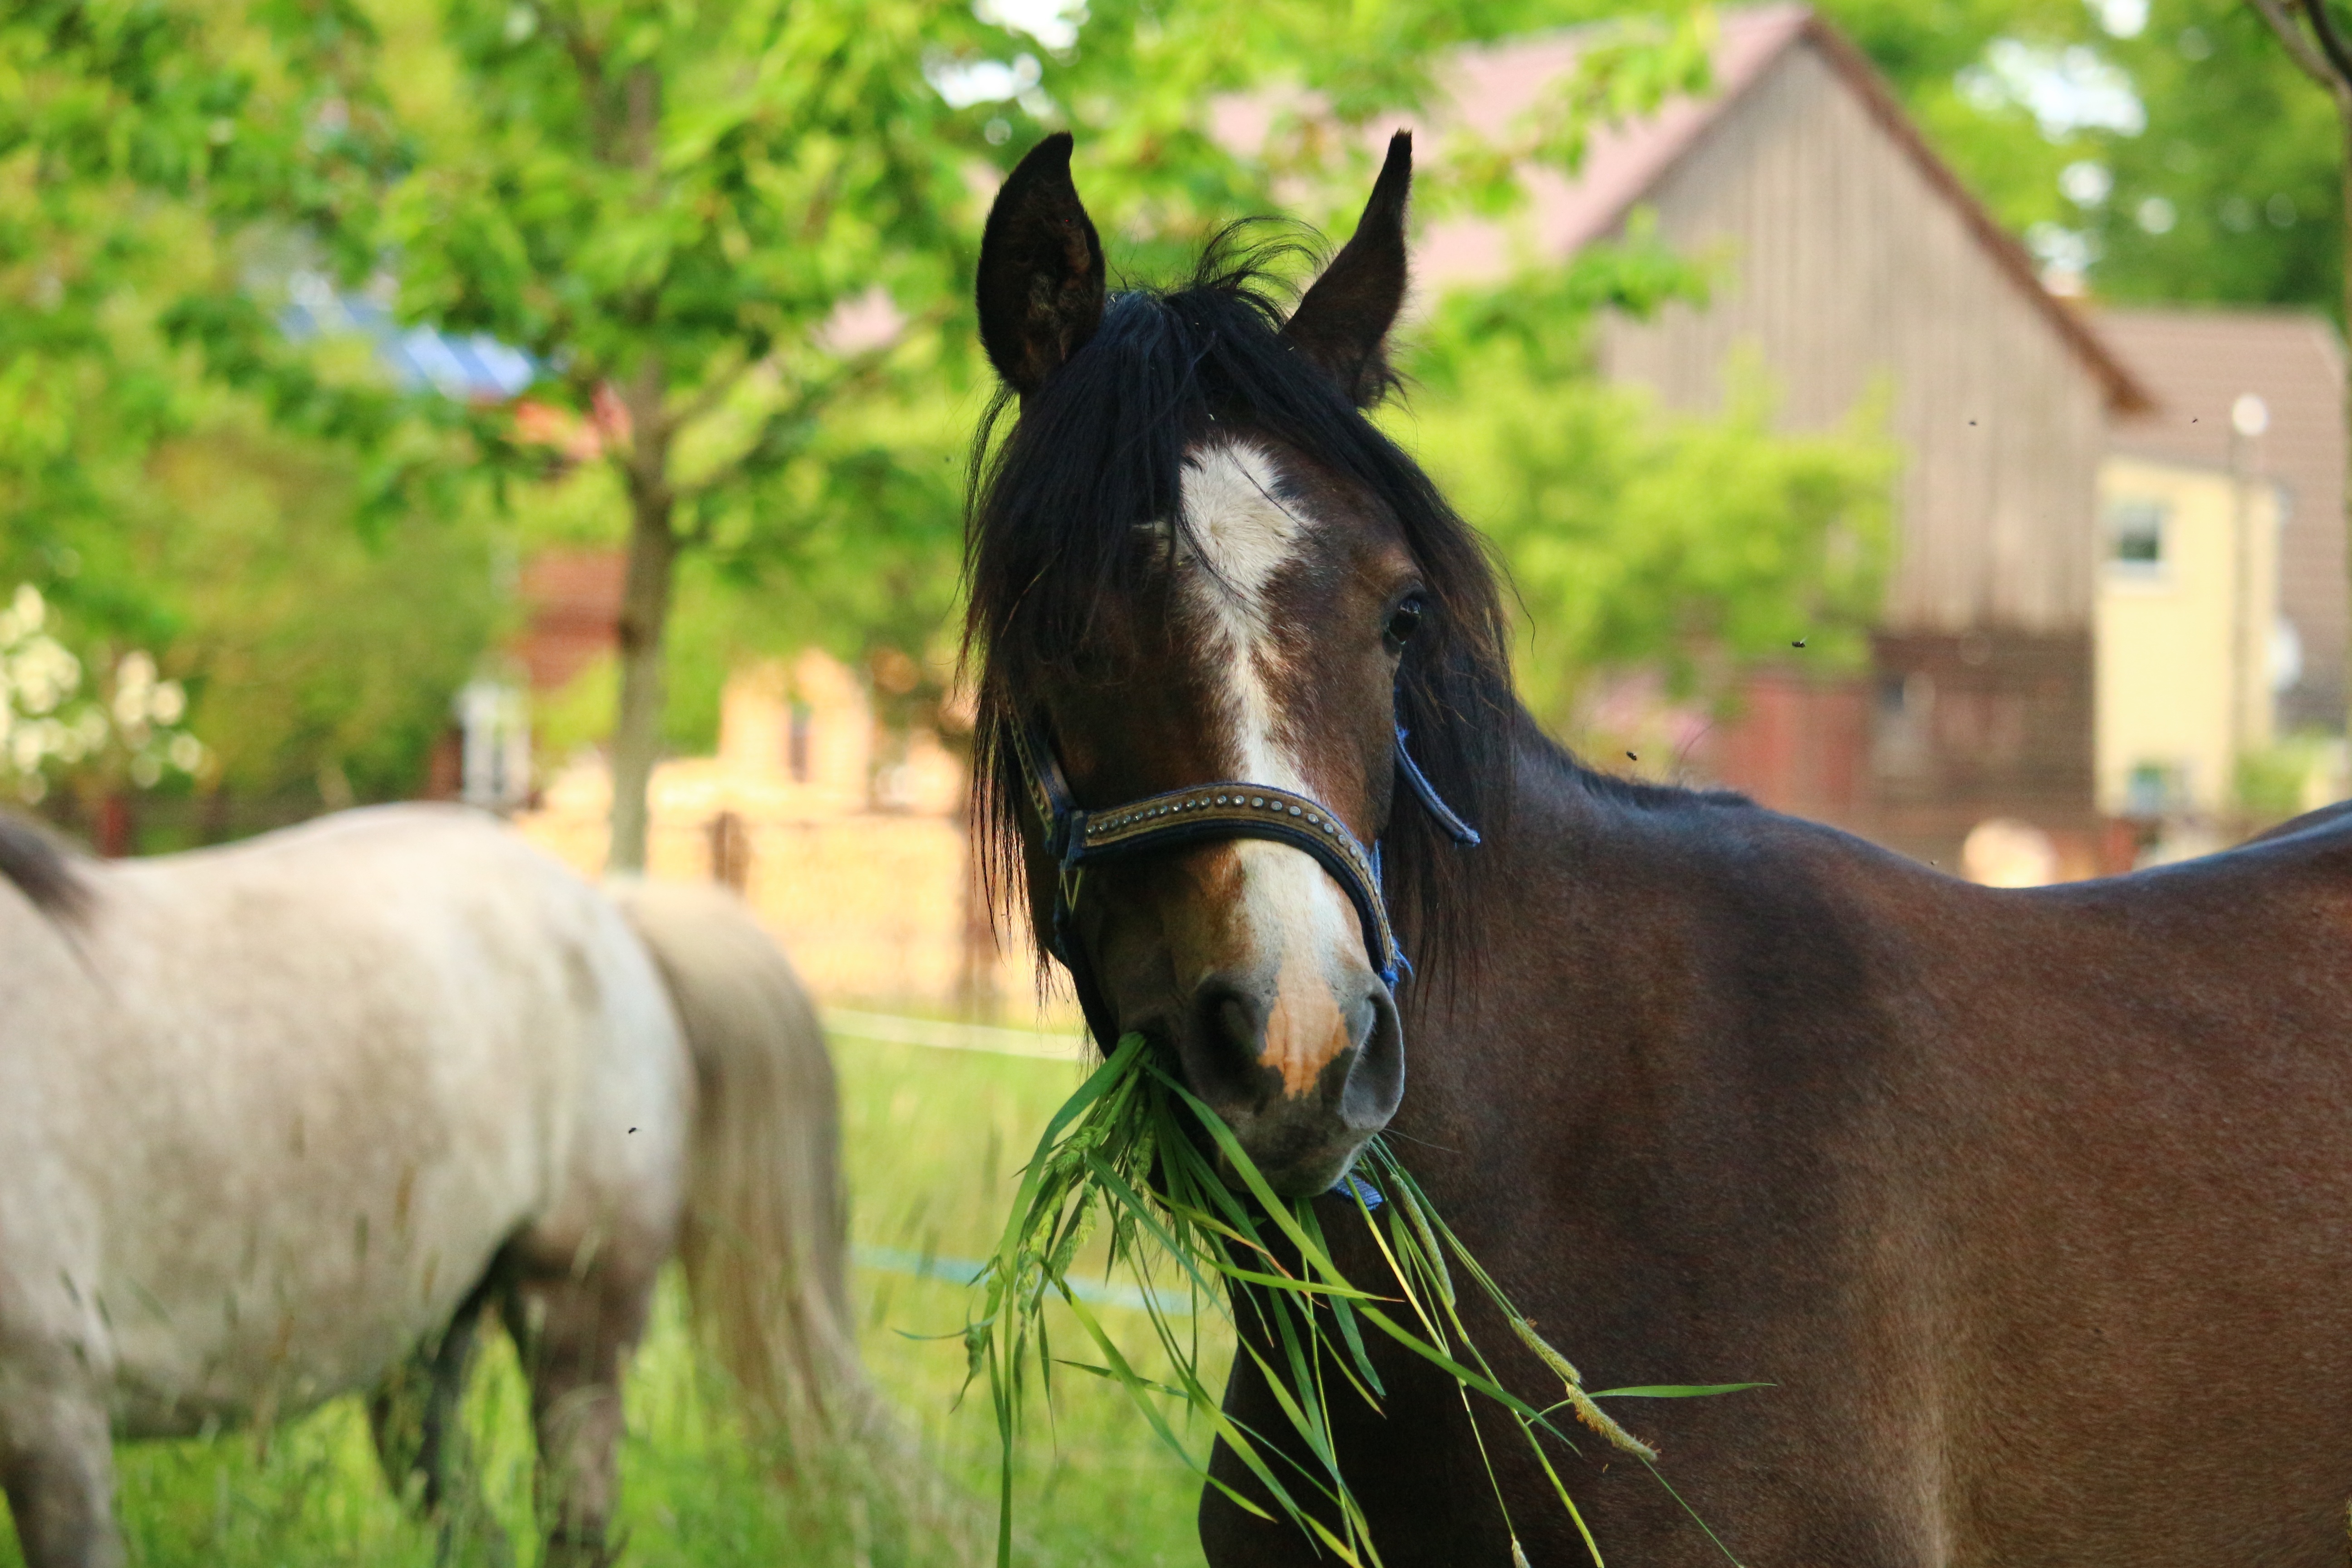
grass, farm, flower, pasture, grazing, horse, mammal, stallion, mane, fauna, vertebrate, mare, mold, foal, horse head, colt, thoroughbred arabian, brown mold, yearling, pack animal, horse like mammal, mustang horse